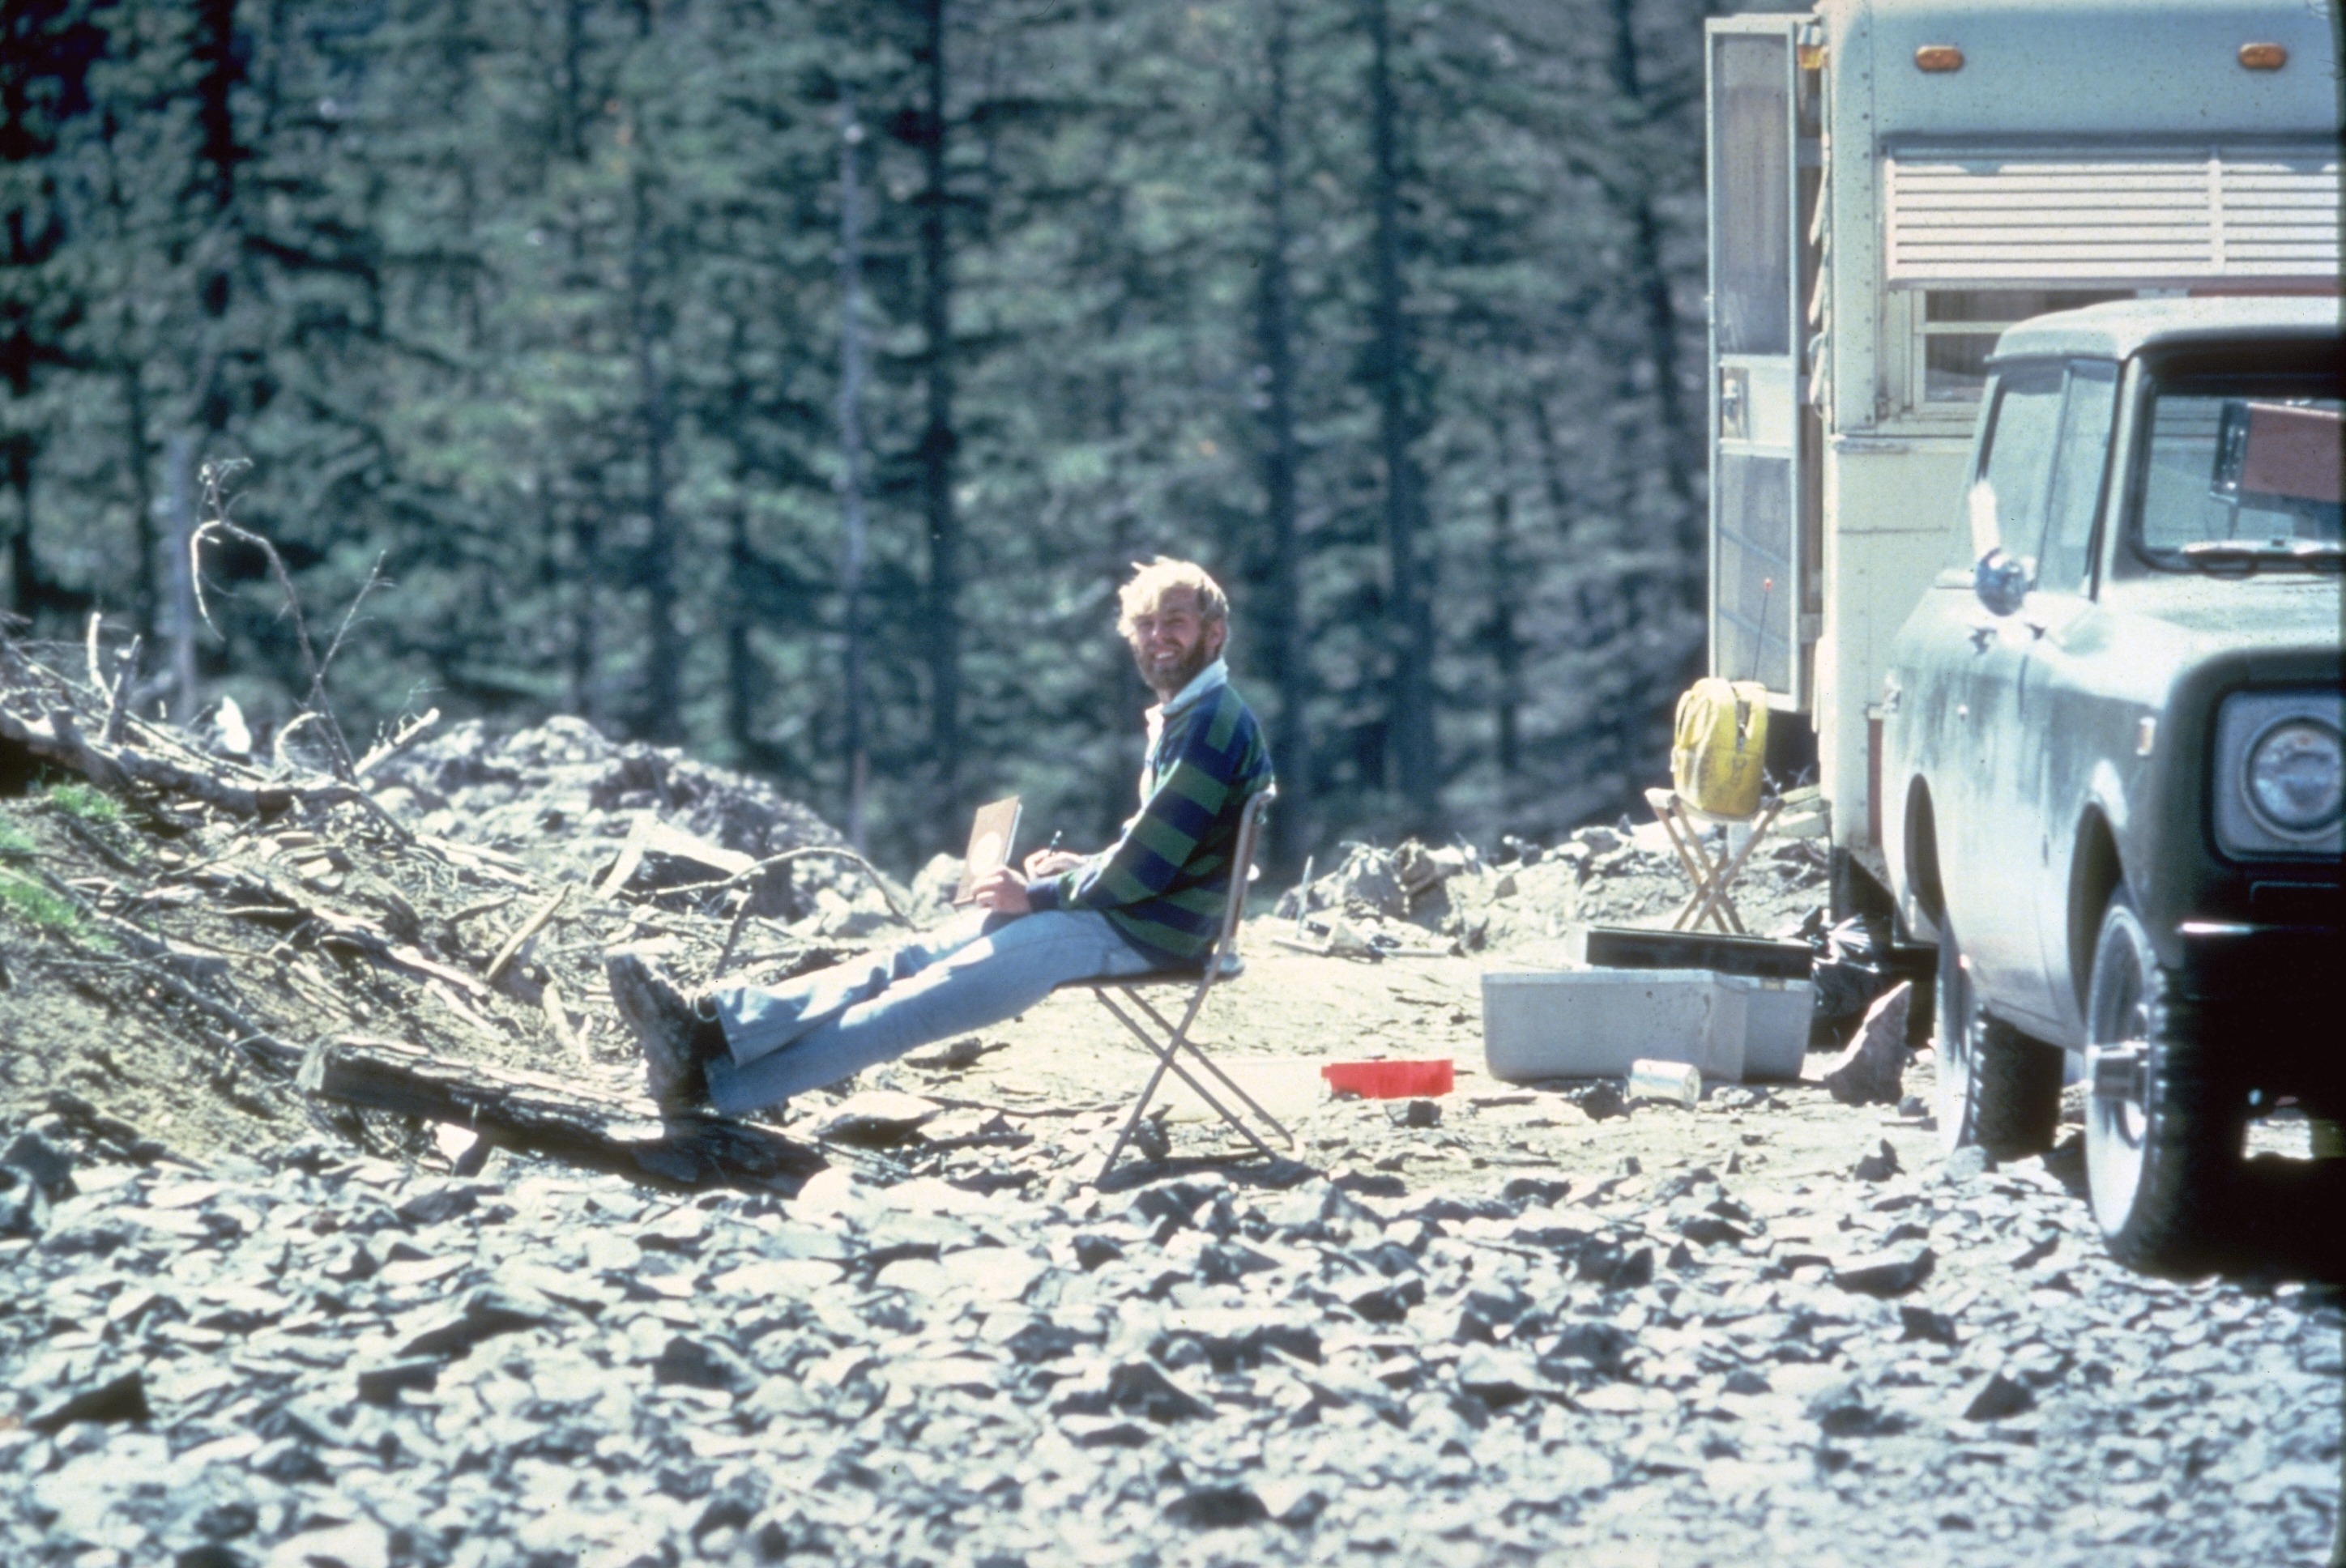
snow, vehicle, usa, washington, united states, victims, killed, eruption, mount st helens, st helens, volcanic eruption, johnston ridge, skamania county, david a johnston